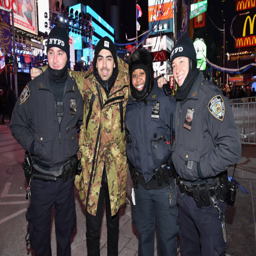
pop rock artist poses with officers at tv special .